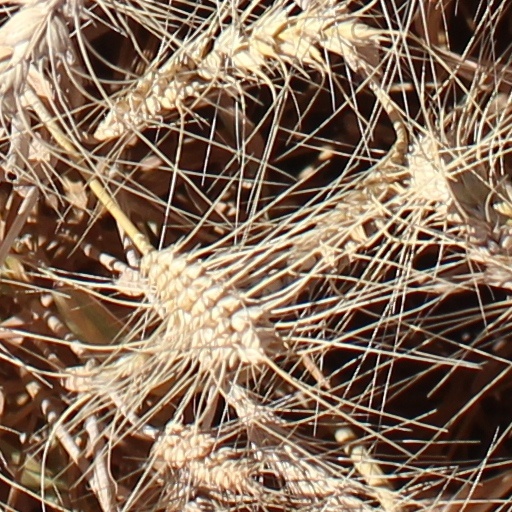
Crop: wheat